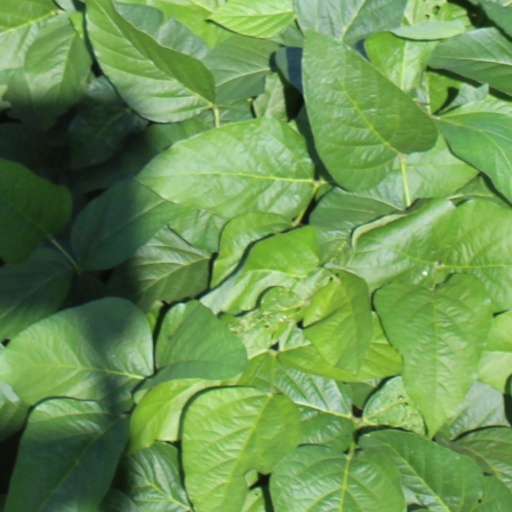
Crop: soybean